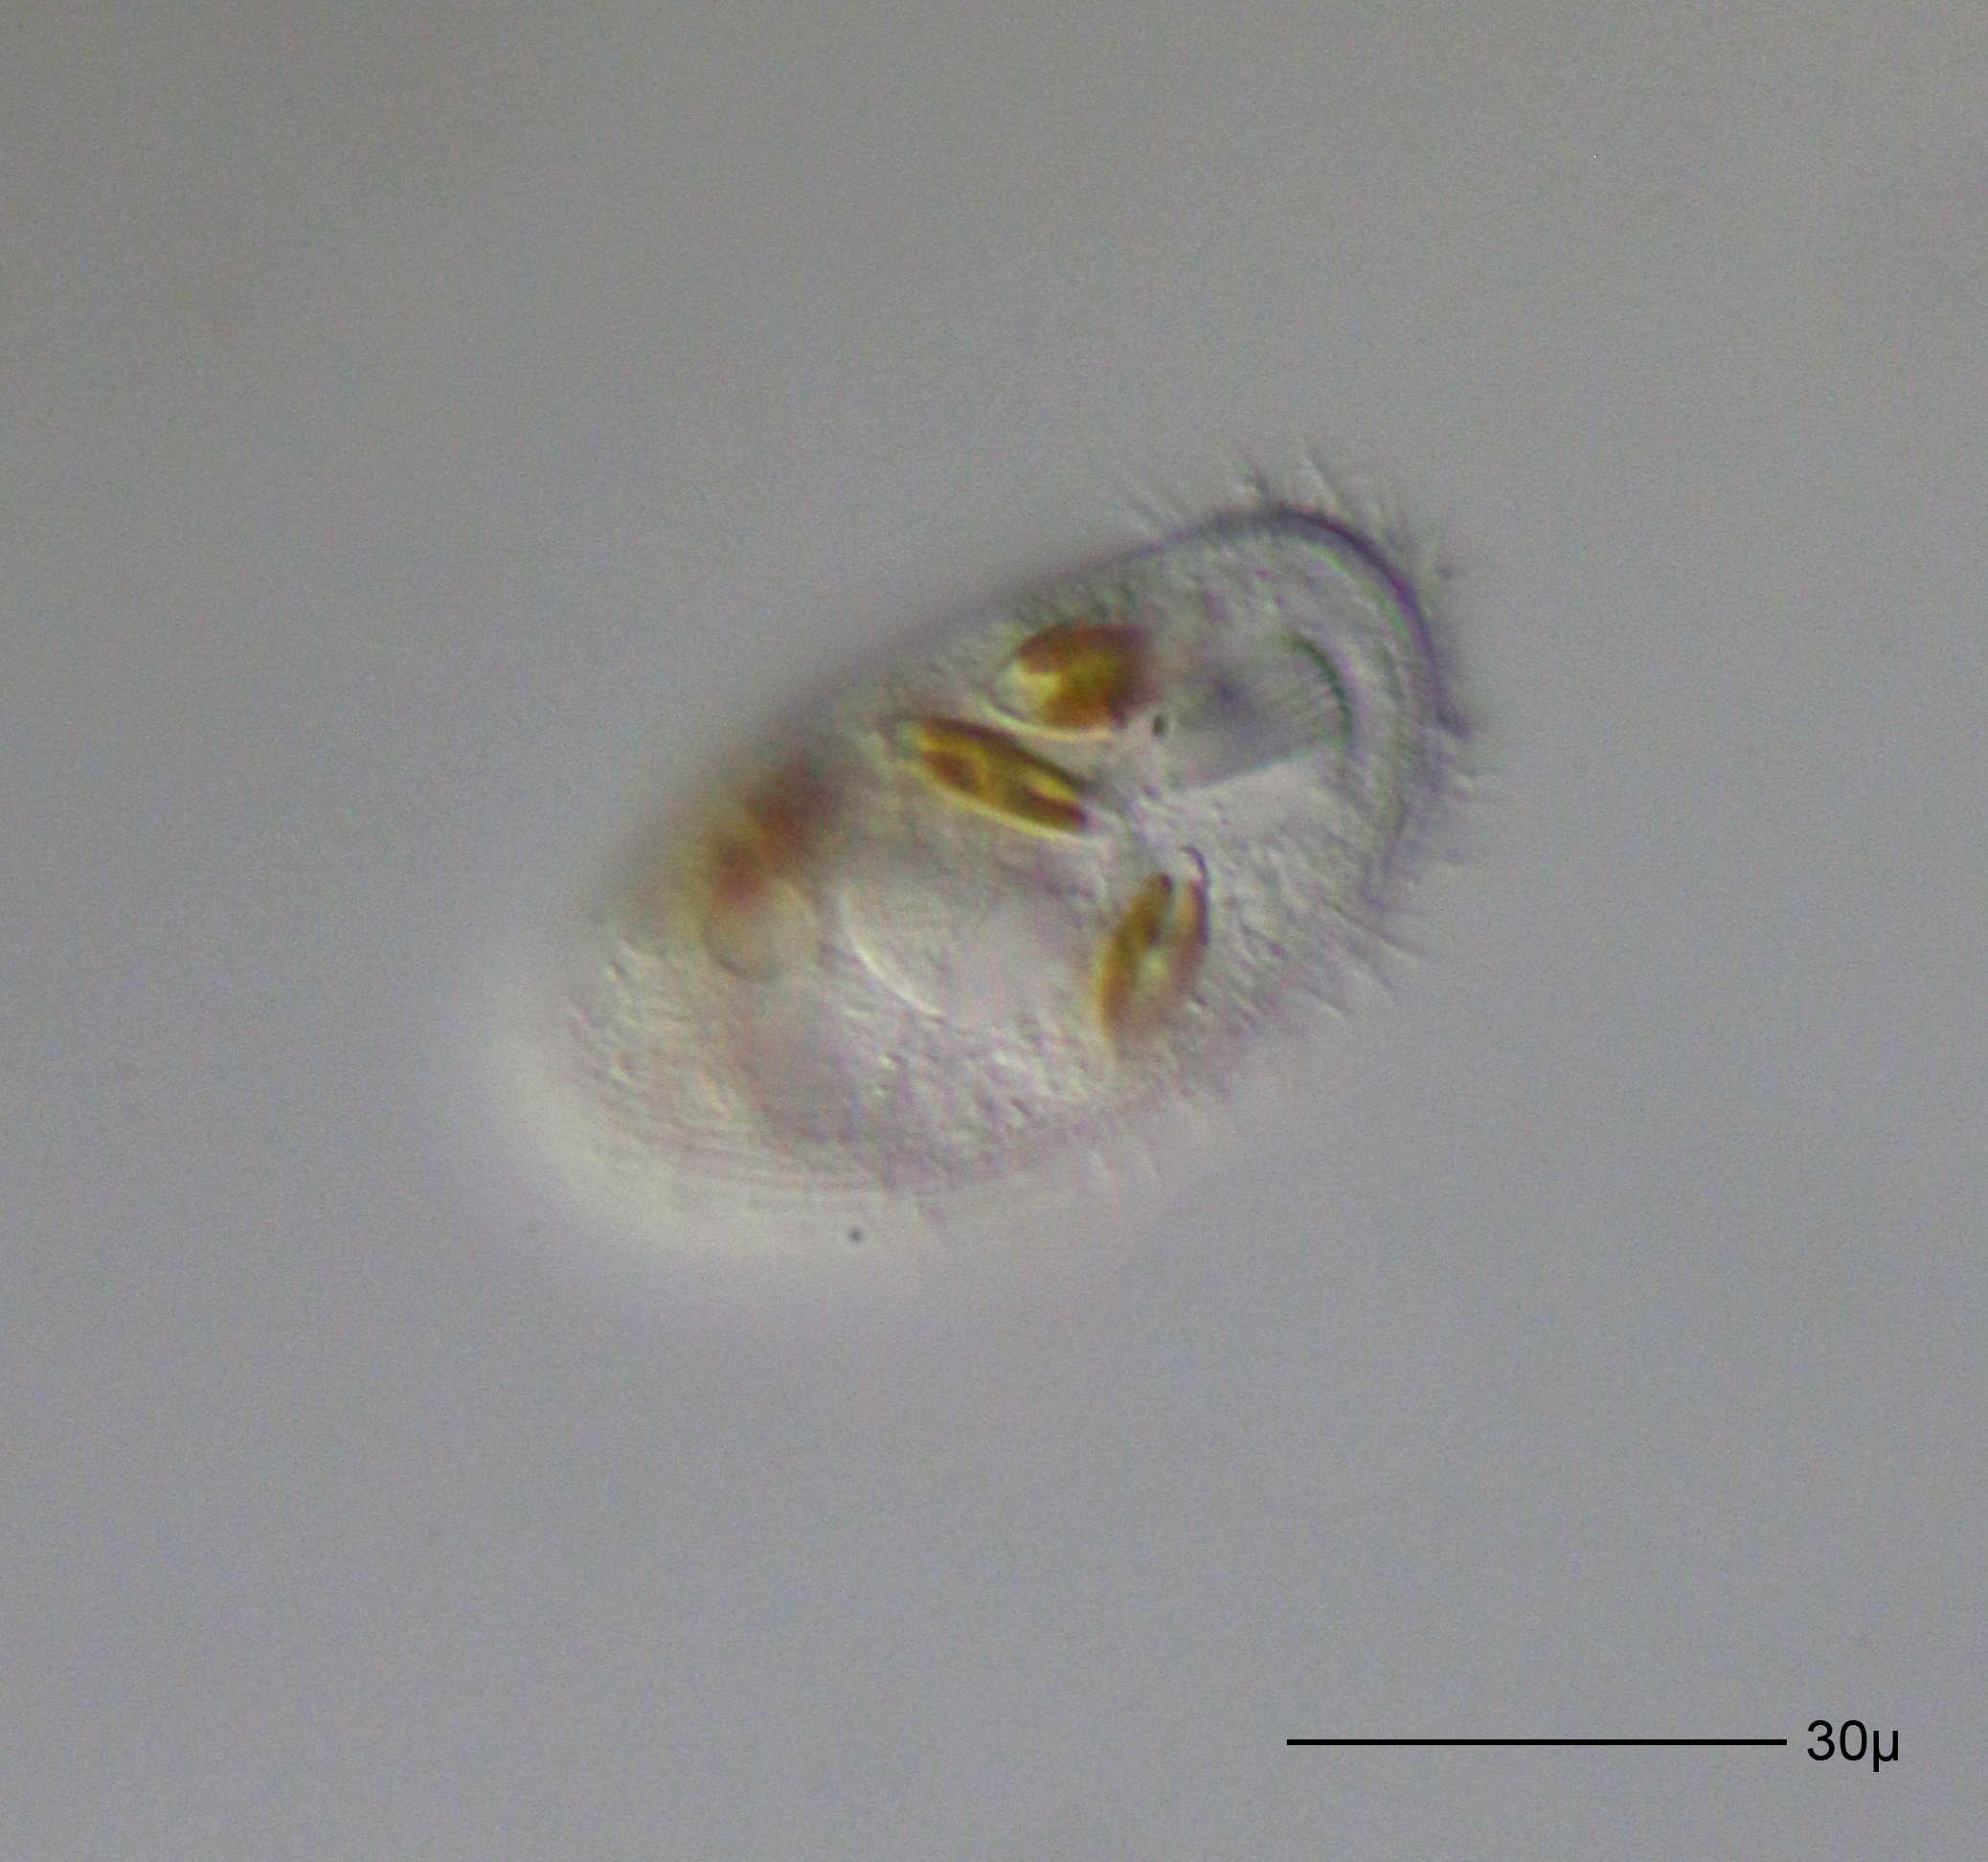
wing, ear, sketch, drawing, organ, protist, protisten, einzeller, protozoa, protozoen, protozoe, mikroskop, mikrofotografie, mikrofoto, microscop, microphotography, ciliaten, ciliat, wimperntierchen, infusorien, unicelluar, geisseltierchen, flagellaten, flagellat, geiseltierchen, amboeba, macro photography, am be, am ben